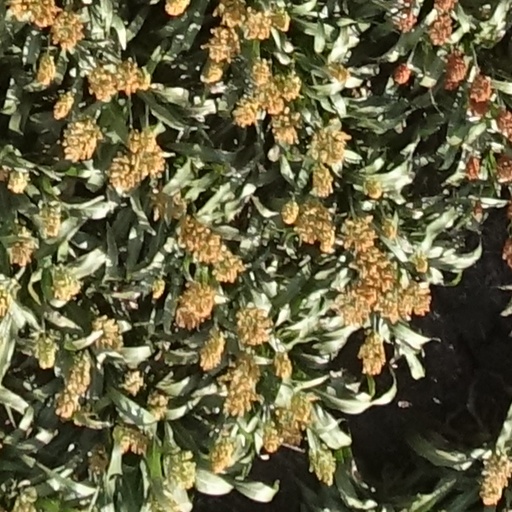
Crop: sorghum